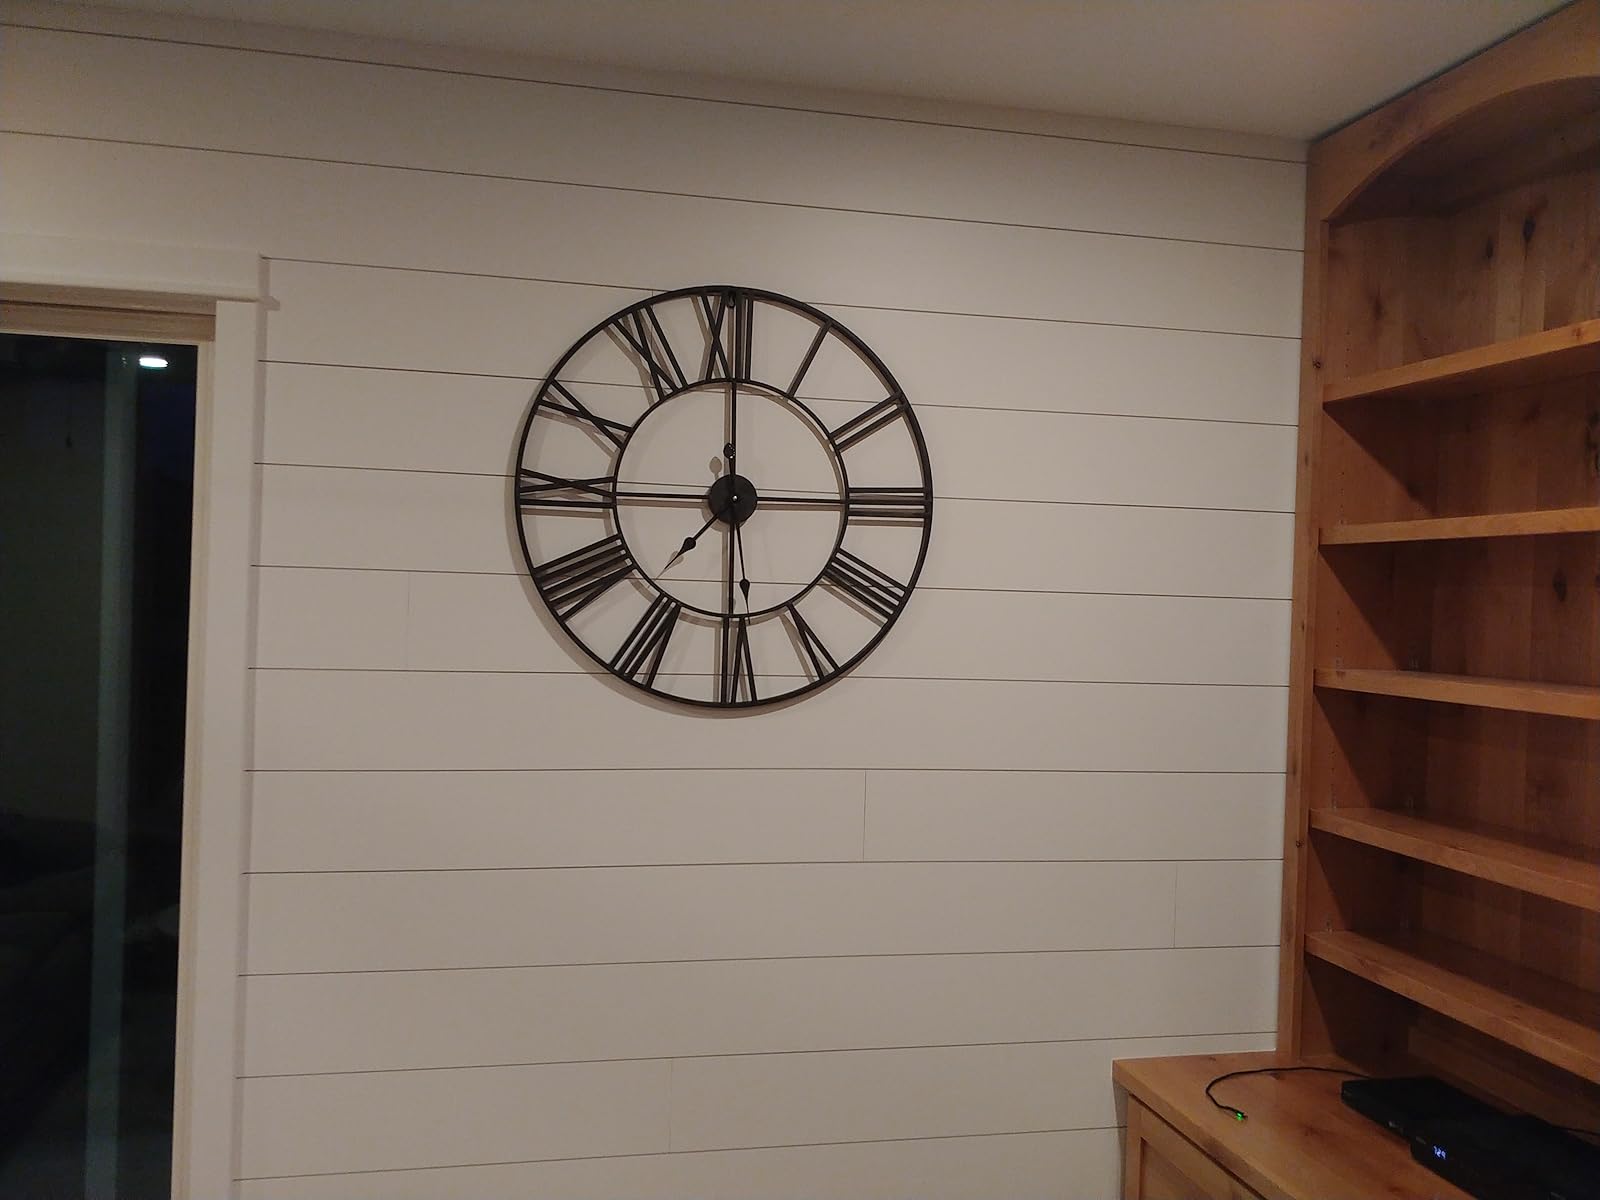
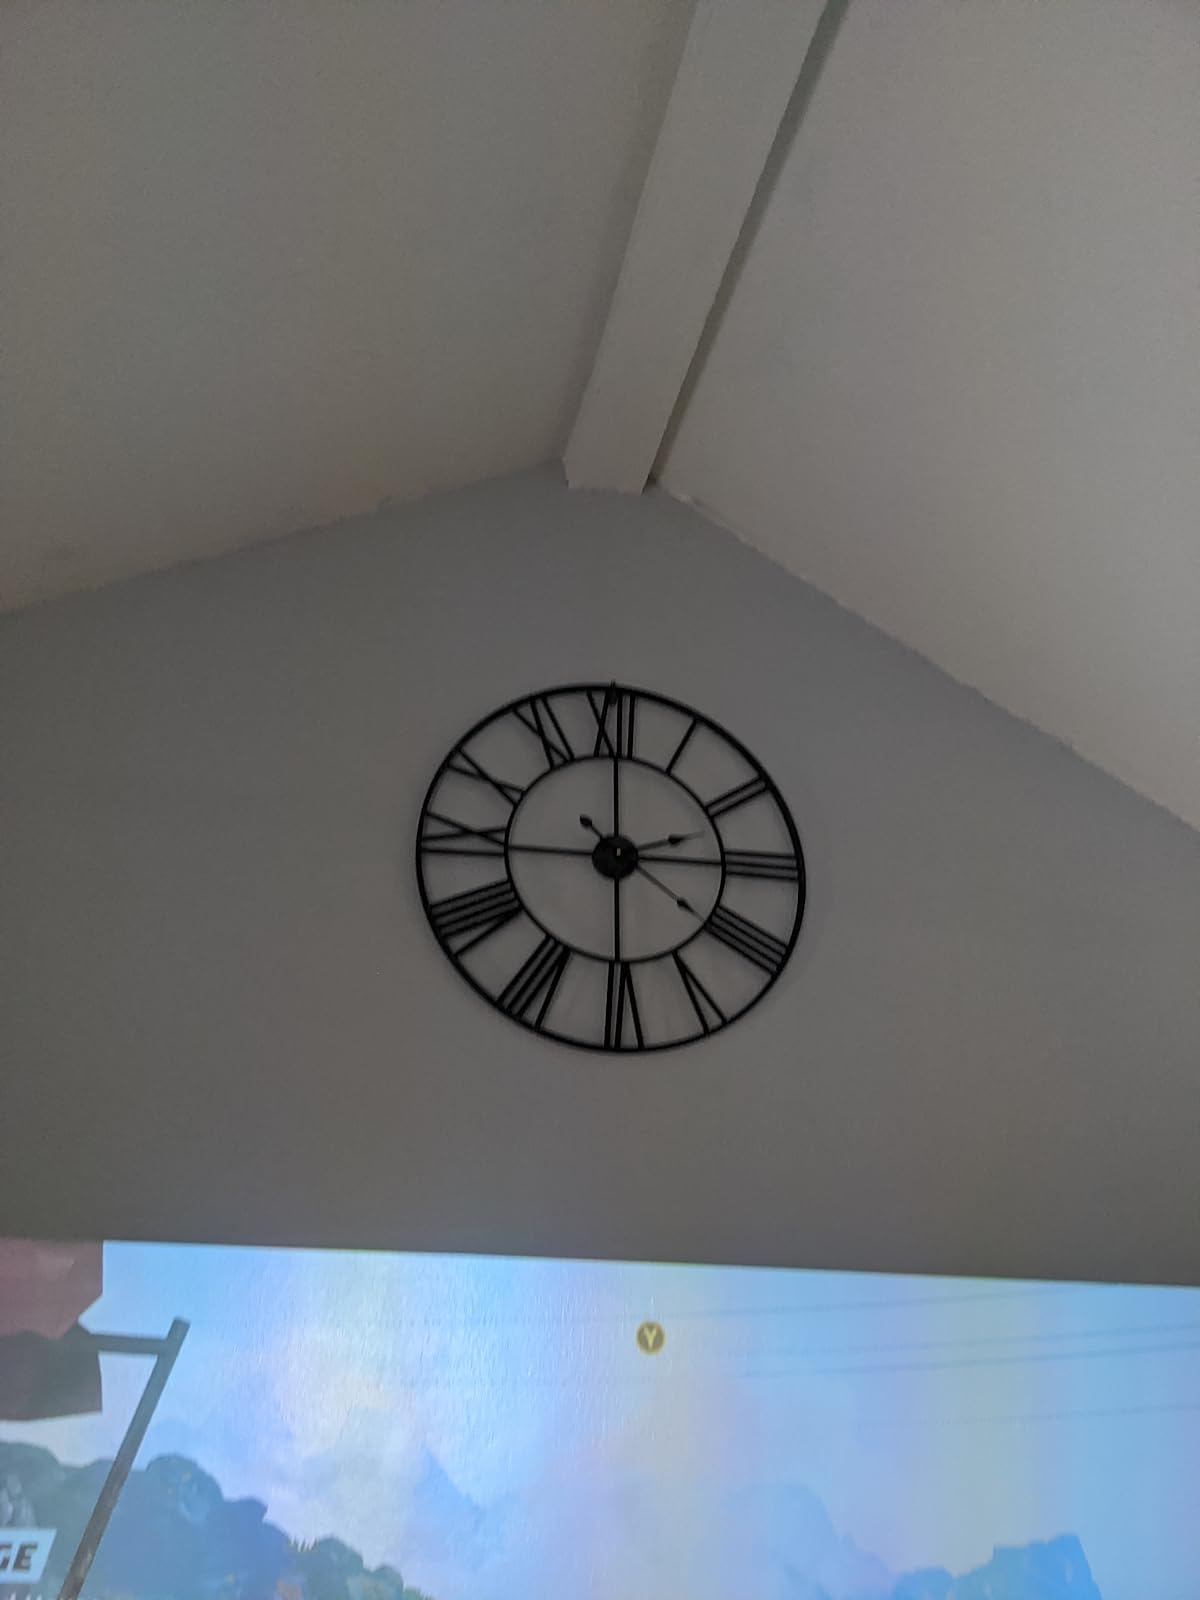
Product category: clock
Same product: yes